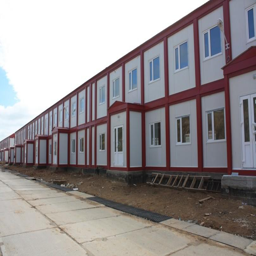
a large administrative building in the modular campus